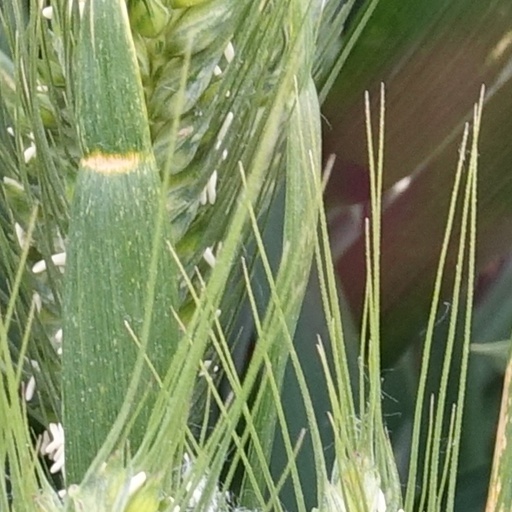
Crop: wheat